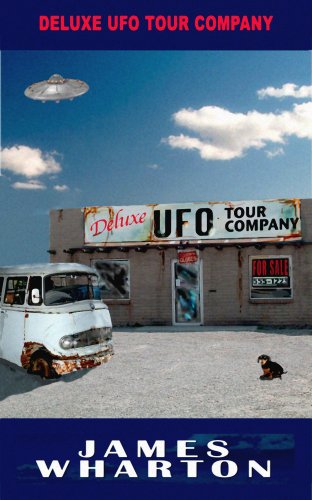
Deluxe UFO Tour Company (The Empyrean, Arizona Series Book 1)
Category: Buy a Kindle
About the Author James Wharton was born in St. Louis, Missouri and traces his lineage to the Revolutionary War and Valley Forge. Wharton worked three years as a page in the U.S. Capitol in Washington, spent four years in the military. Wharton is an Adjunct Professor of Economics and Marketing. He attended Capitol Page School in the Library of Congress and graduated from Washington University in St. Louis. He has published six novels and five short story collections. He has won numerous writing awards.
Features: “Very funny book! I died laughing!” Eddie Jacobs, deceased.  Laid off, divorced and broke in Detroit, Stan Thompson heads for Phoenix to look for a job. Not being a detail man, he didn’t check the job market in Arizona before he left. Unable to find a job there, in desperation he purchased the bankrupt Deluxe UFO Tour Company, a business that provides tours of alleged UFO landing sites. Predictably, he also didn’t inquire about the details of the business nor the strange town of Empyrean, Arizona where he would move. Lots of tourists visit Empyrean because it claims it is the “Home of the Most UFO Landing Sites on Earth.” However, no one in town has ever actually seen a UFO. Stan must not only deal with that obstacle, but also the very odd inhabitants of Empyrean, Arizona.“A comical and happy ride!”